Edward Isaac Ezra

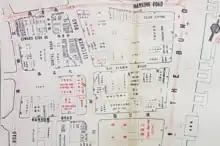
Map showing location of Edward Ezra Road

Edward Isaac Ezra was born in Shanghai, China on 3 January 1883, the oldest of the nine children of Isaac "Ned" Ezra (died 1892), one of the first Jewish merchants in Shanghai. Ezra Road (now Shashi No.2 Road 沙市二路 – between Nanjing East Road and Jiujiang Road) was named after his father and his mother, Flora Abraham (died 1899). He was the older brother of Rachel Ezra Levy (born 1884 in Shanghai; married Nissim Simon Levy; died 2 January 1968 in Hong Kong); Ellis Isaac Ezra (born ca. 1885); and twins Isaac Isaac Ezra (born 8 February 1892) and Judah Isaac Ezra (born 8 February 1892); and four other sisters. In 1907 Ezra married Mozelle Robinson Sopher (born 1890 in Shanghai; died August 1979 in Hong Kong), and they had two children, Cecil (born 1908) and Denzil (born 1914).